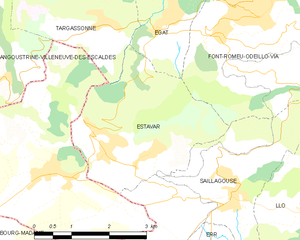
Carte des communes françaises
Estavar est une commune française située dans le département des Pyrénées-Orientales, en région Occitanie.